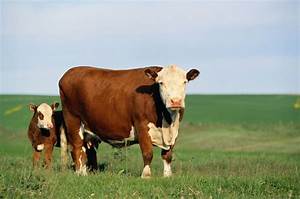
Label: cow